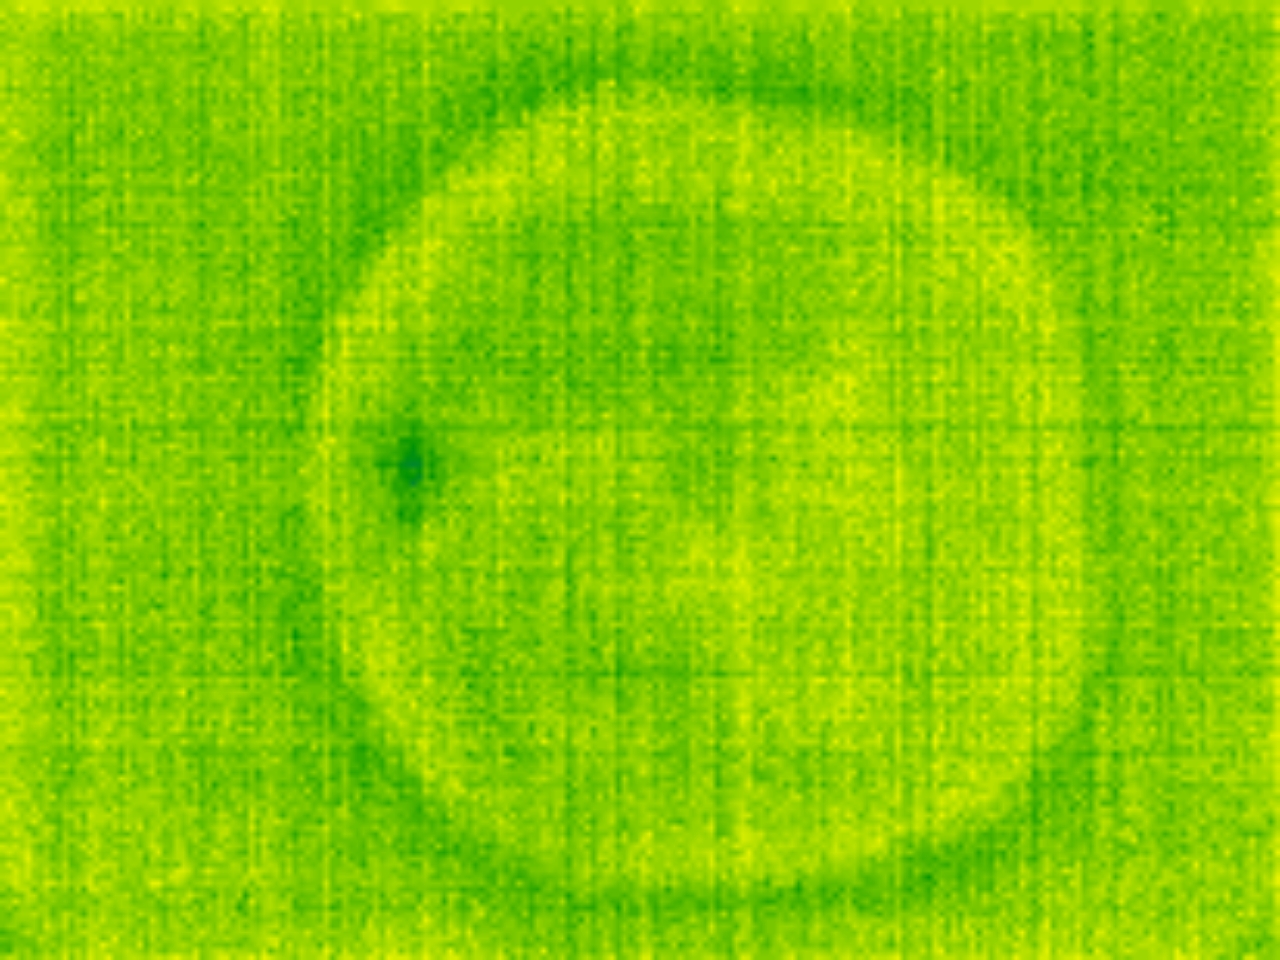
Label: No Defect